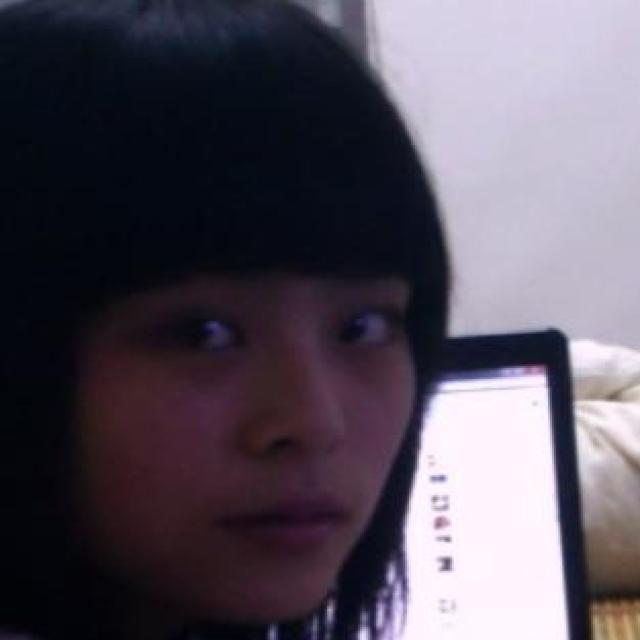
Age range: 21-44